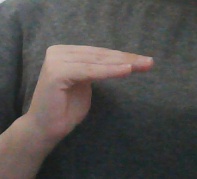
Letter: haa